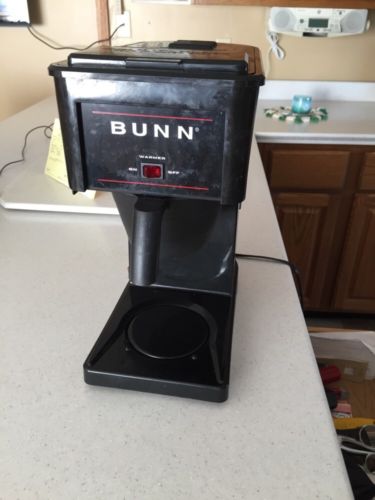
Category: coffee maker